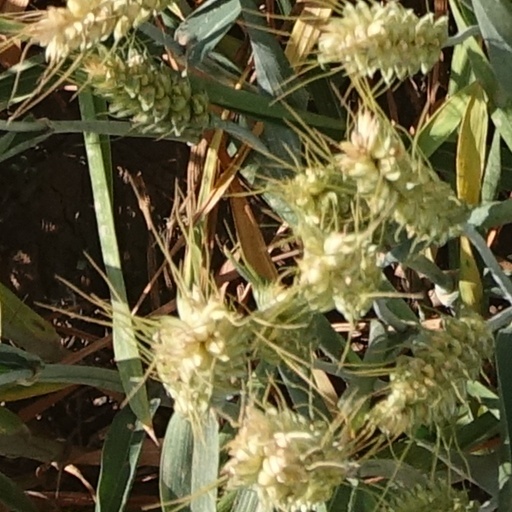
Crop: wheat